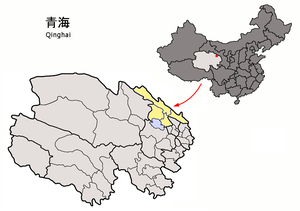
Haibei
Haibeis beliggenhed i Qinghai
Haibei er et autonomt præfektur for tibetanere i provinsen Qinghai i Folkerepublikken Kina.